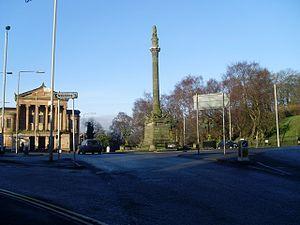
L'Abbé, parfois adapté sous le titre Le Page de Marie Stuart, est un roman historique de l’auteur écossais Walter Scott, paru le 2 septembre 1820 sous la signature « par l'auteur de Waverley ». C'est l’un des deux romans de la série Récits de sources bénédictines. L’Abbé se présente en effet comme une suite du Monastère, paru six mois plus tôt. Mais les deux récits peuvent se lire indépendamment.